Queen Victoria Monument, Wellington

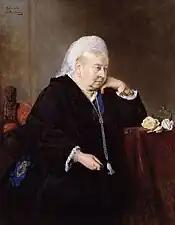

Queen Victoria was the monarch of the United Kingdom and the broader British Empire from 1837 to 1901. Celebrations and increased popularity following her Golden and Diamond Jubilees initiated a wave of public monuments to her across the Empire in the late 1800s, corresponding with a general international trend of nationalist sculpture and monument construction in the period.